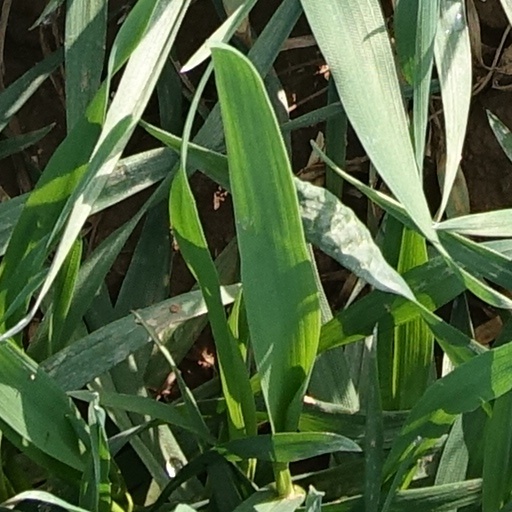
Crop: wheat